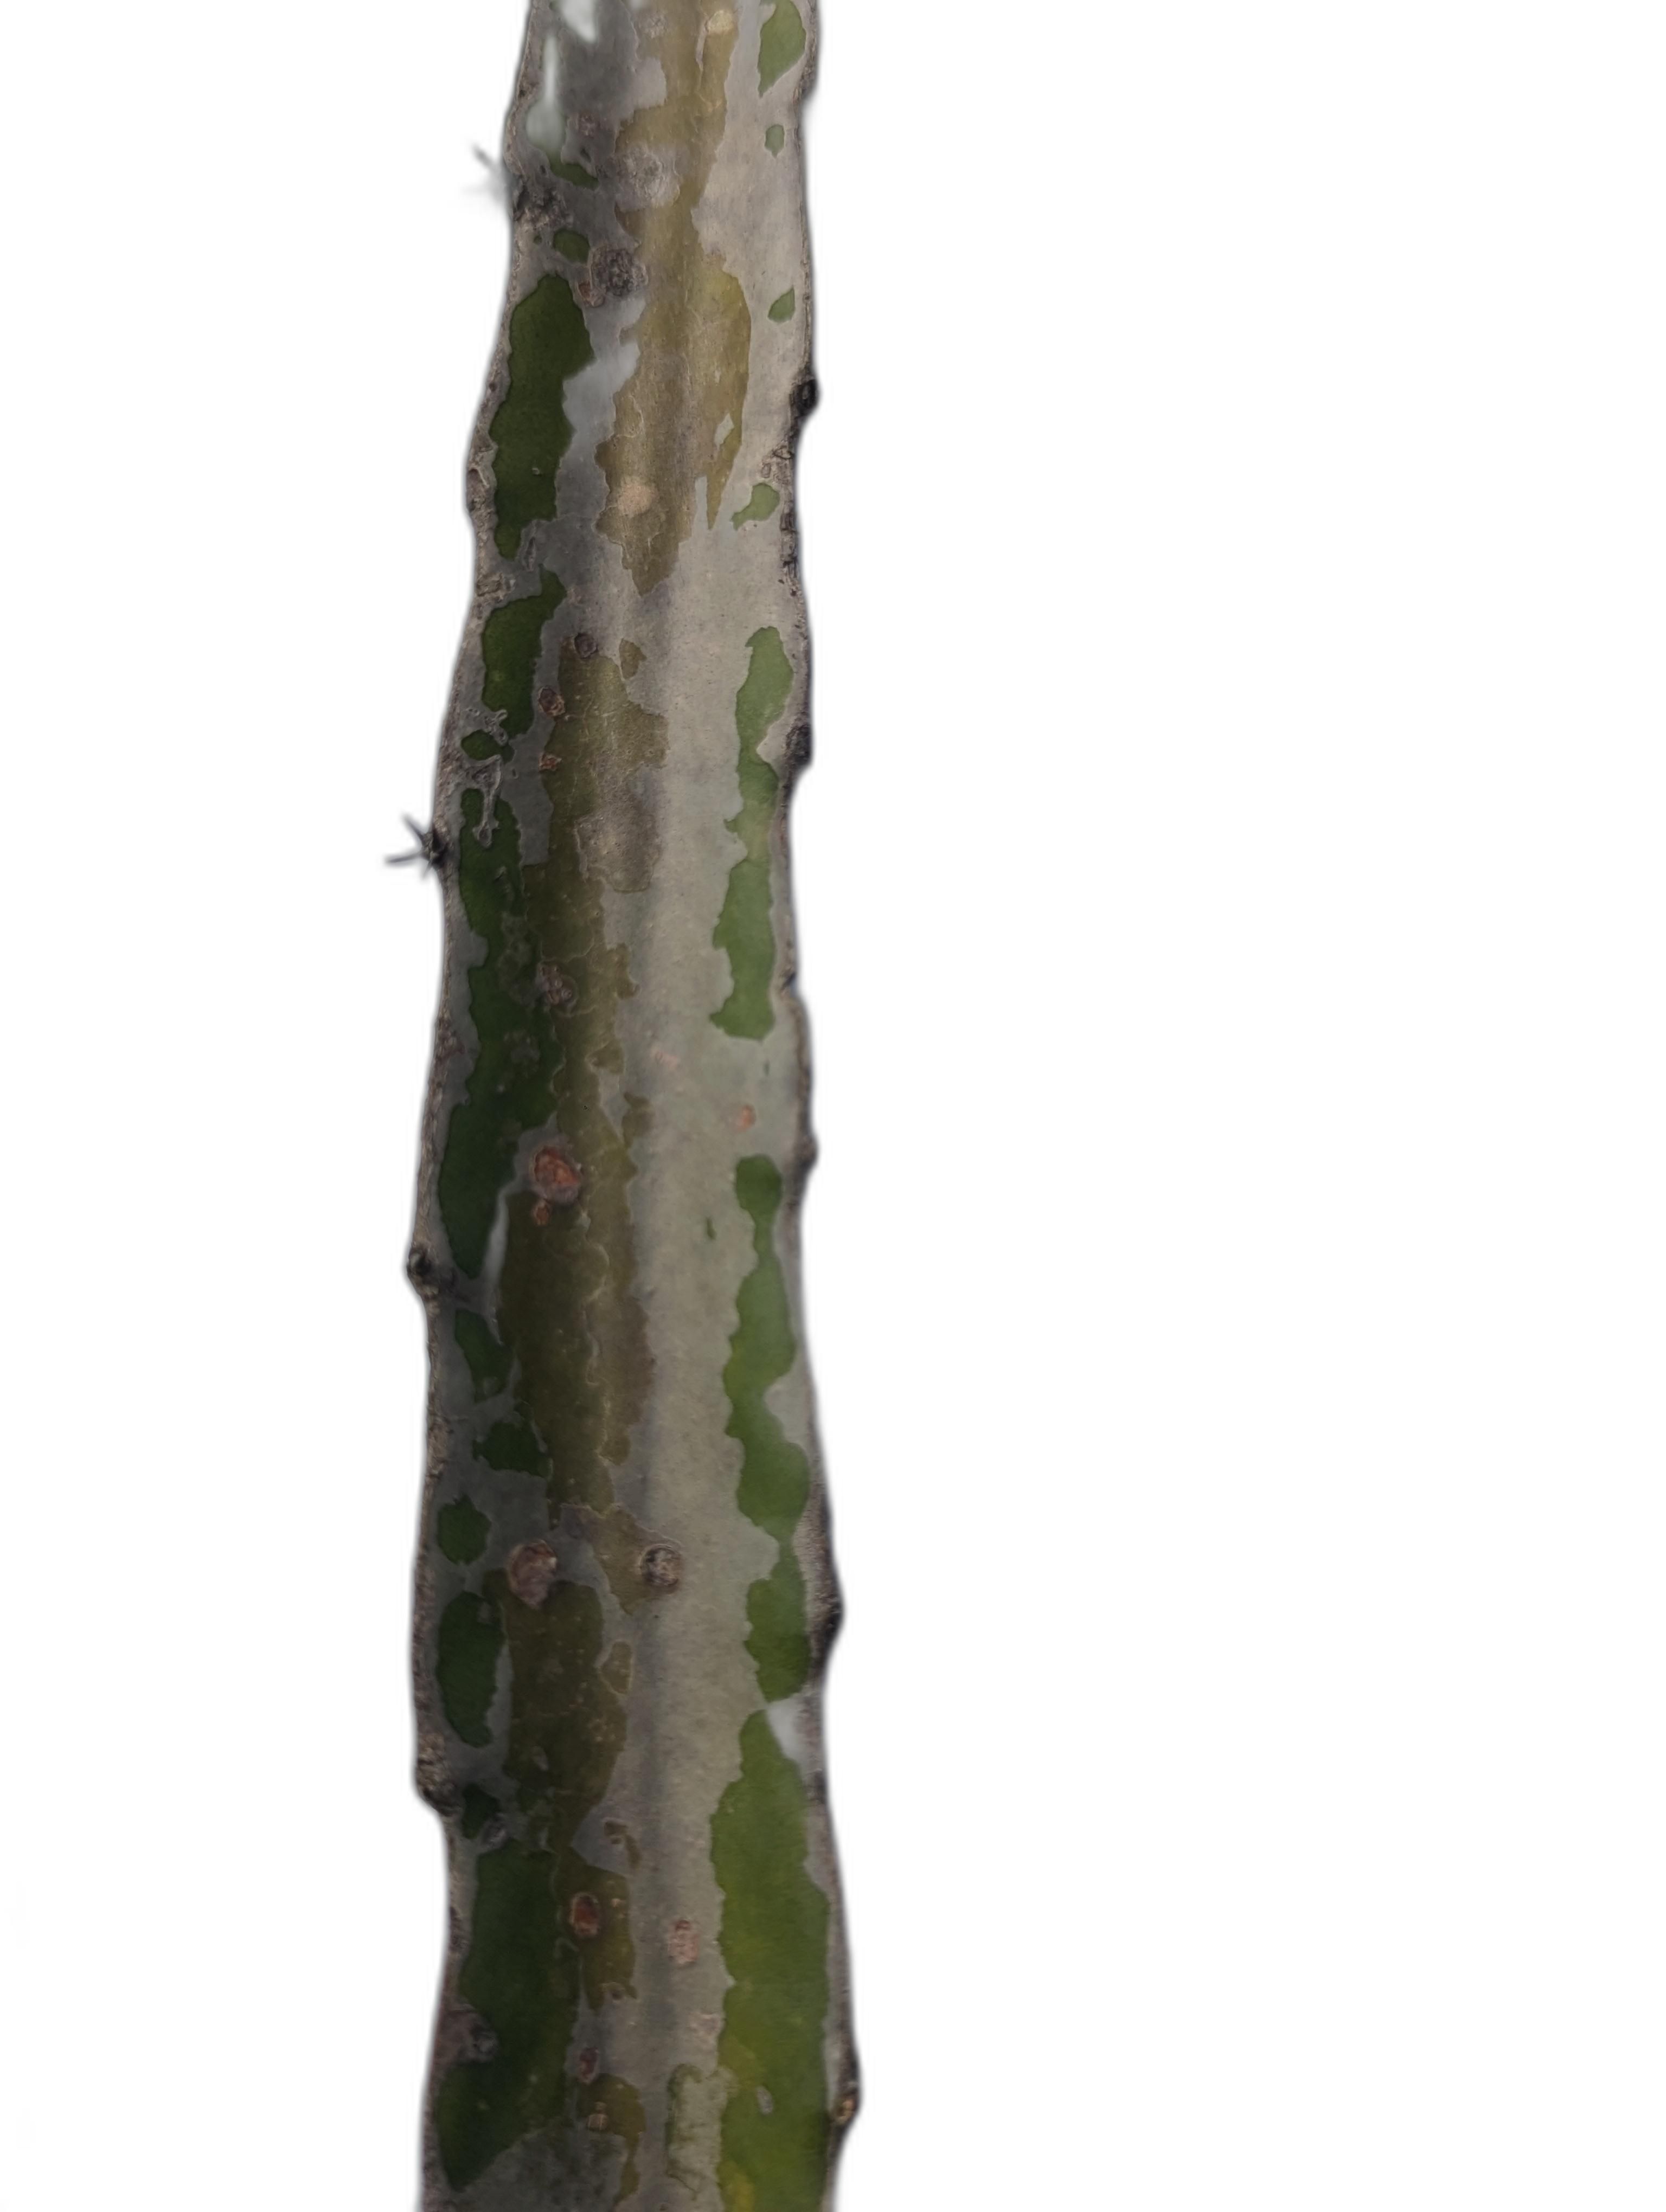
Label: Bad leaf